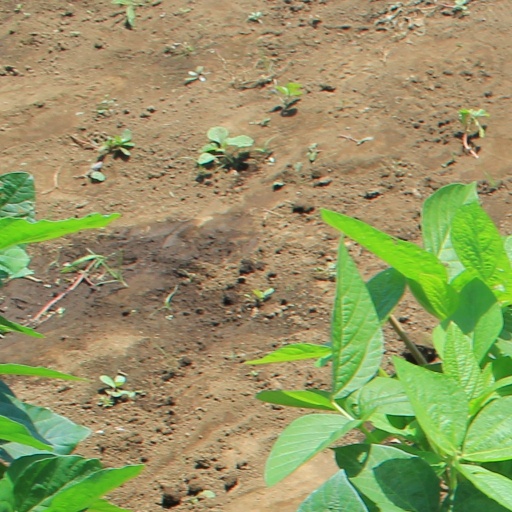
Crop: soybean